Starrett City

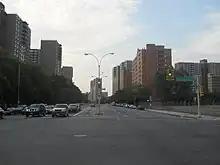
Pennsylvania Avenue, Starrett City's major artery

In 1962, a California-based investment group purchased of land along Pennsylvania Avenue between Flatlands Avenue and the Belt Parkway, intending to construct apartments on the property. The Thompson–Starrett Co. was retained to construct the buildings.